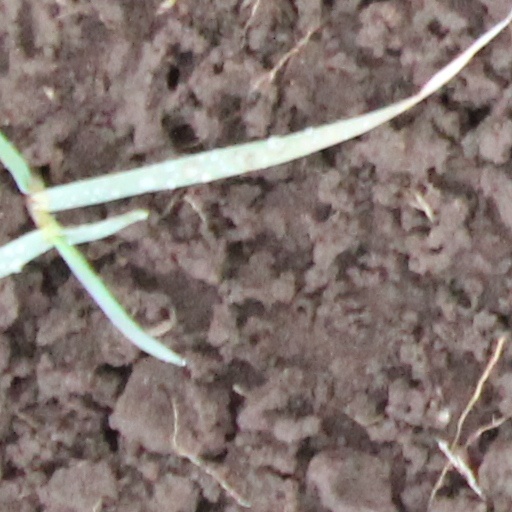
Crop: wheat